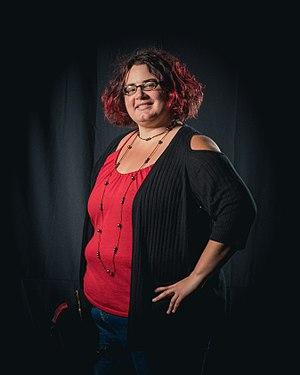
Kameron Hurley, née le 12 janvier 1980 à Battle Ground dans l'État de Washington, est une auteure américaine de science-fiction et de fantasy, féministe engagée.